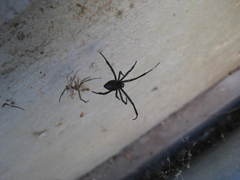
Species: Lactrodectus_hesperus